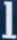
Number: 1